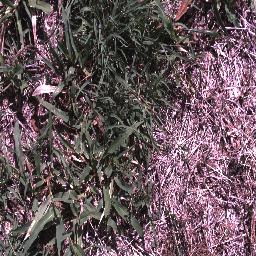
Label: negative